Special Reconnaissance Regiment

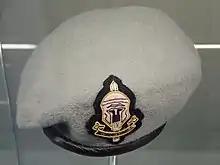
SRR Beret at the National Army Museum, Chelsea

Personnel retain the uniforms of their parent organisations with the addition of an "emerald grey" coloured beret and the SRR cap badge. UKSF units display the mythical sword Excalibur on their cap badges, in the case of the SRR behind a Corinthian helmet and with a scroll inscribed "RECONNAISSANCE". The stable belt of the SRR is similar in style to that of the SAS, but is a darker midnight blue.